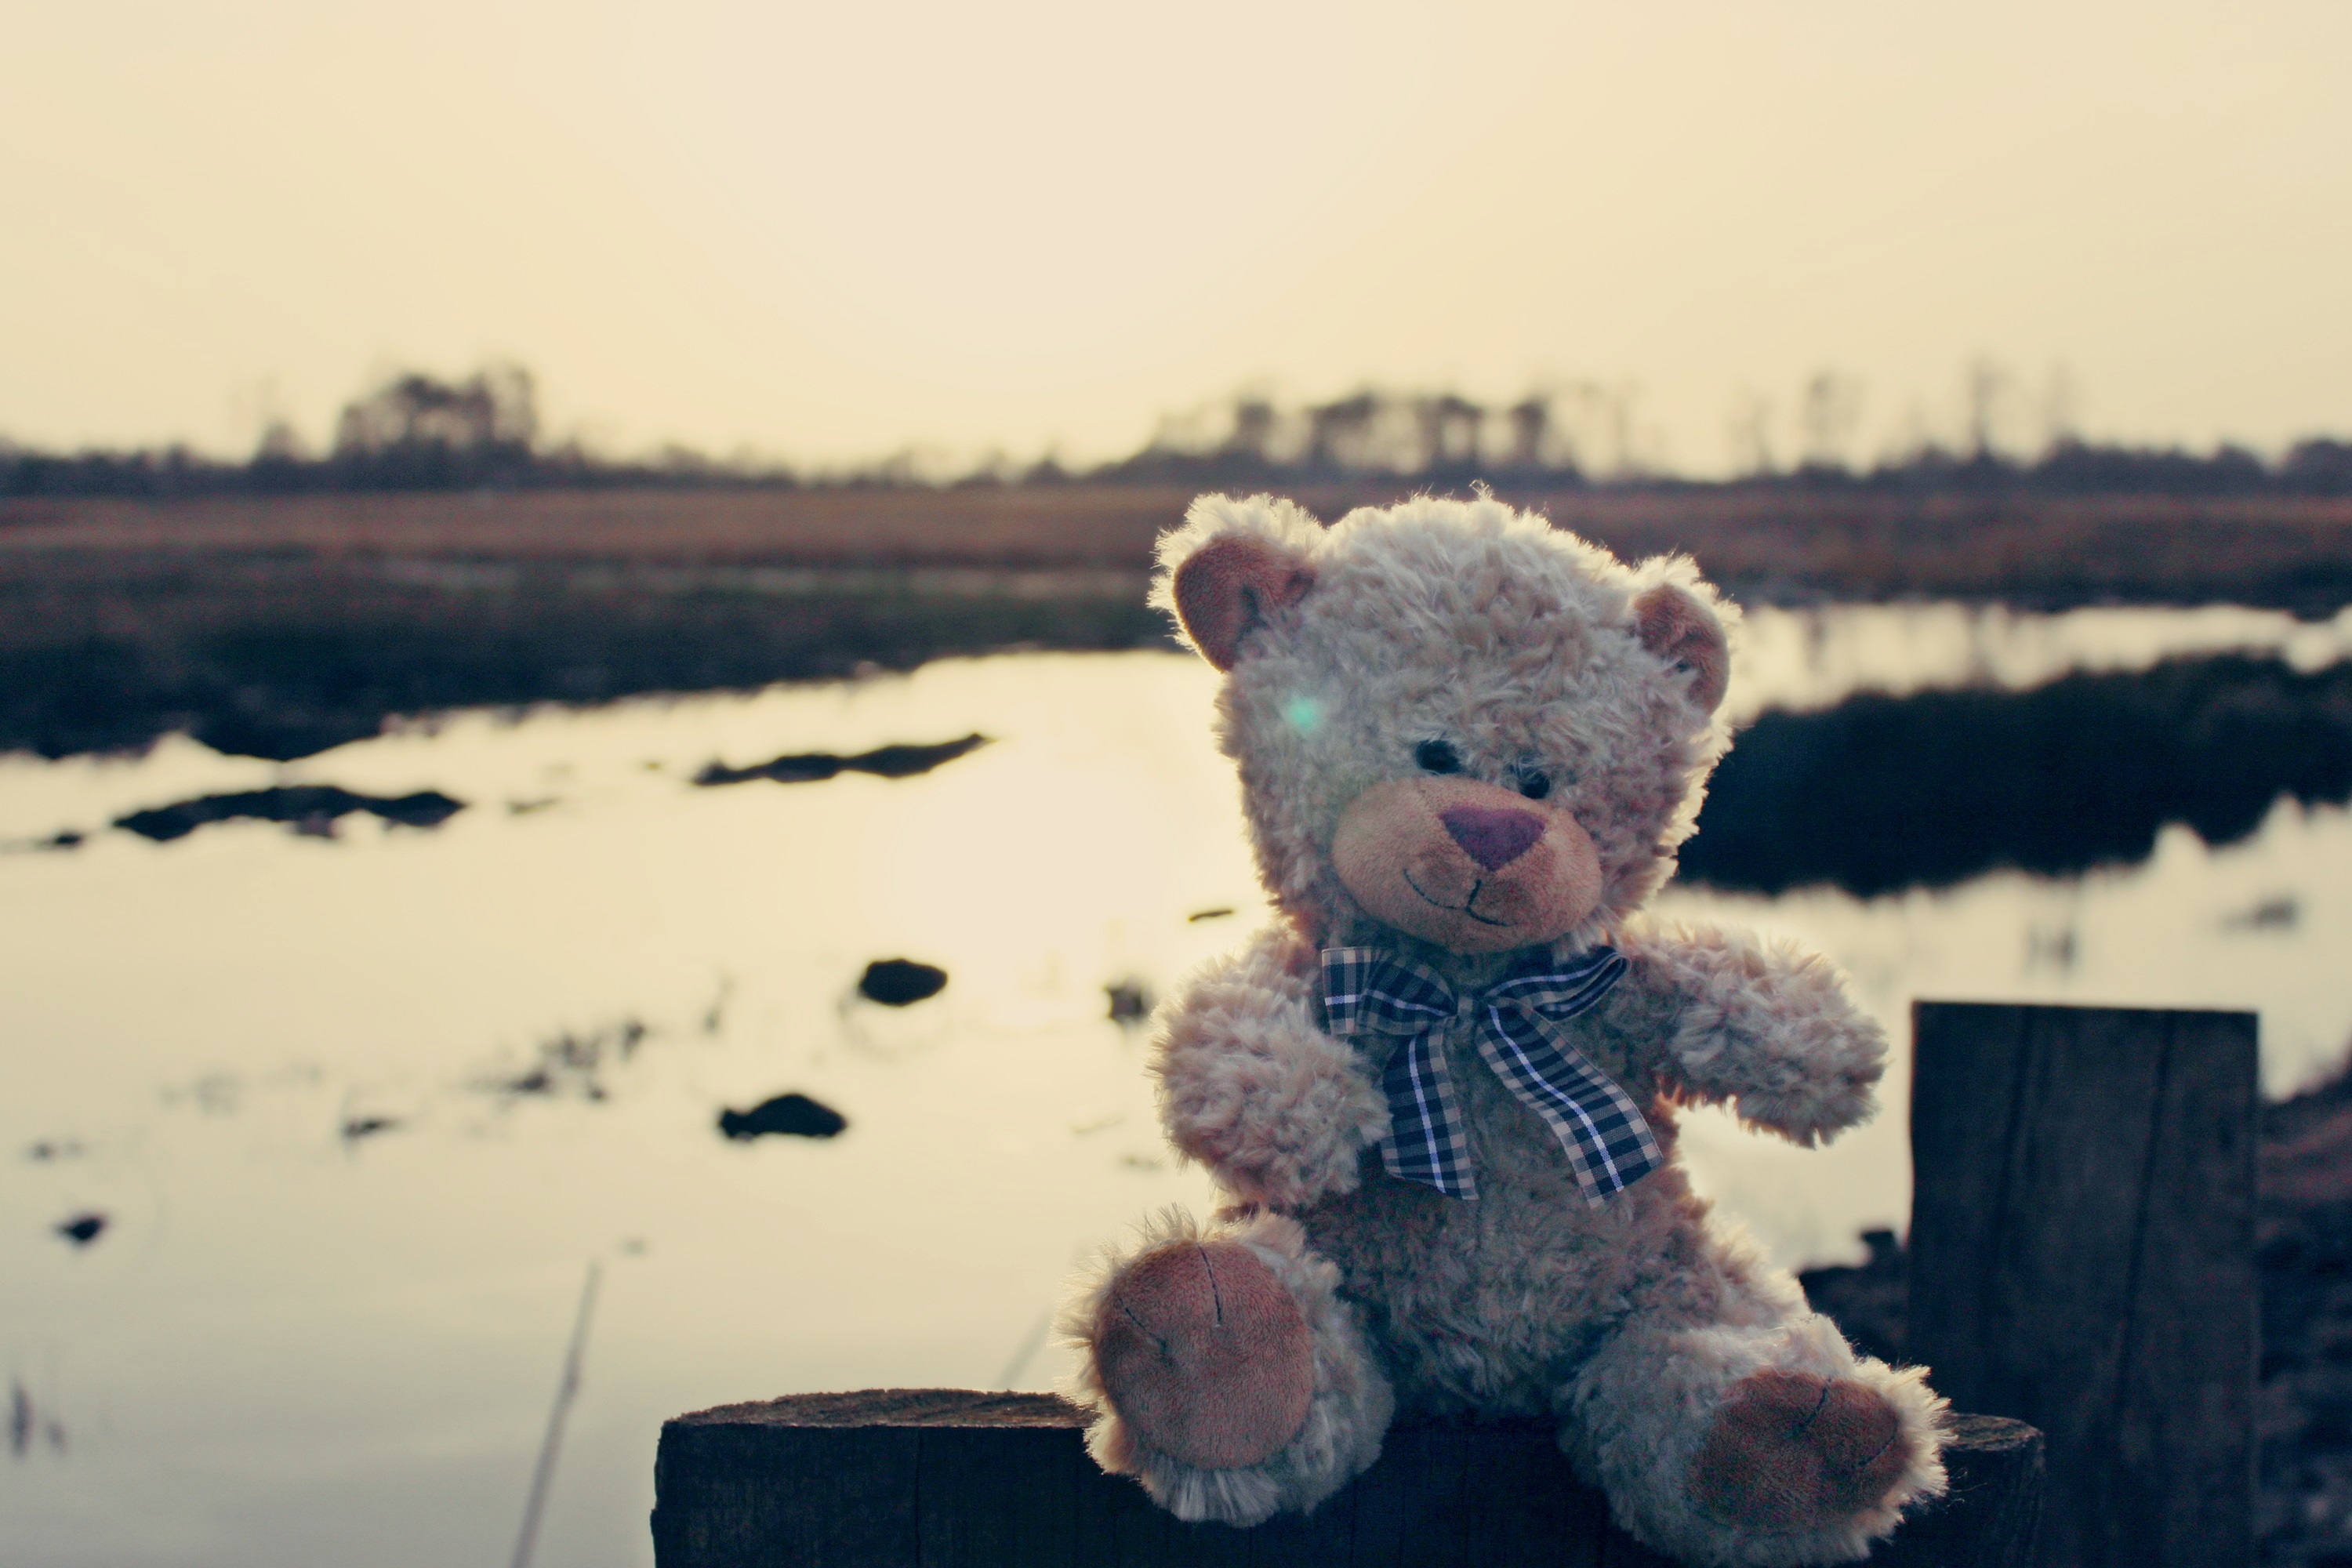
nature, snow, winter, wood, play, sweet, morning, cute, bear, fur, fluffy, brown, blue, toy, teddy bear, fun, moor, toys, bears, soft, stuffed animal, cuddly, teddy, snuggle, children toys, light brown, soft toy, button eyes, furry teddy bear, purry, landscape board